RMS Olympic

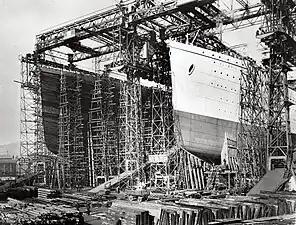
"Olympic" painted grey and ready for launching, . , under construction, is visible to the left.

The ships were built in Belfast by Harland & Wolff, who had a long-established relationship with the White Star Line dating back to 1867. Harland and Wolff were given a great deal of latitude in designing ships for the White Star Line; the usual approach was for the latter to sketch out a general concept which the former would take away and turn into a ship design. Cost considerations were relatively low on the agenda and Harland and Wolff was authorised to spend what it needed on the ships, plus a five per cent profit margin. In the case of the "Olympic"-class ships, a cost of £3 million for the first two ships was agreed plus "extras to contract" and the usual five per cent fee.